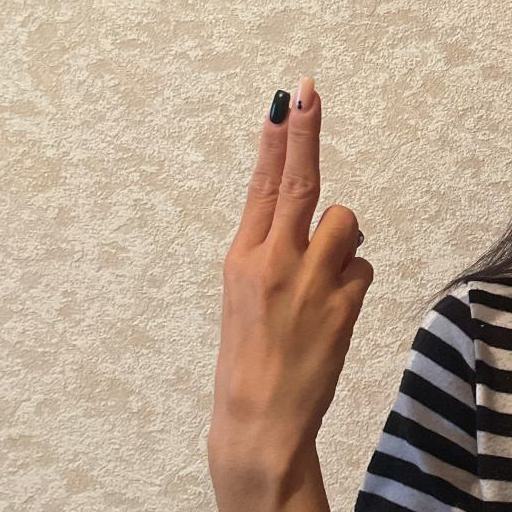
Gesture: two_up_inverted